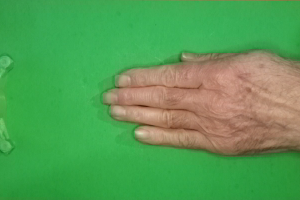
Label: paper